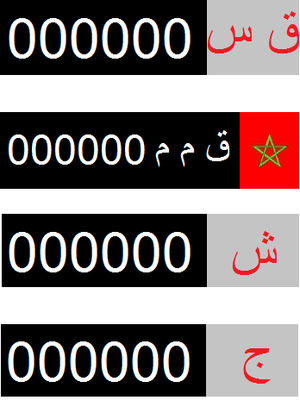
Plaques d'immatriculation communales policières et militaires
La plaque d’immatriculation au Maroc permet, comme tous les types de plaques minéralogiques d’identifier les véhicules. Le dispositif de contrôle actuel est la suite de la série commencée en l’an 2000. Cet article vous permettra d’obtenir de plus amples détails sur les plaques marocaines.